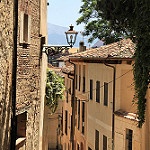
Scene: Outdoor